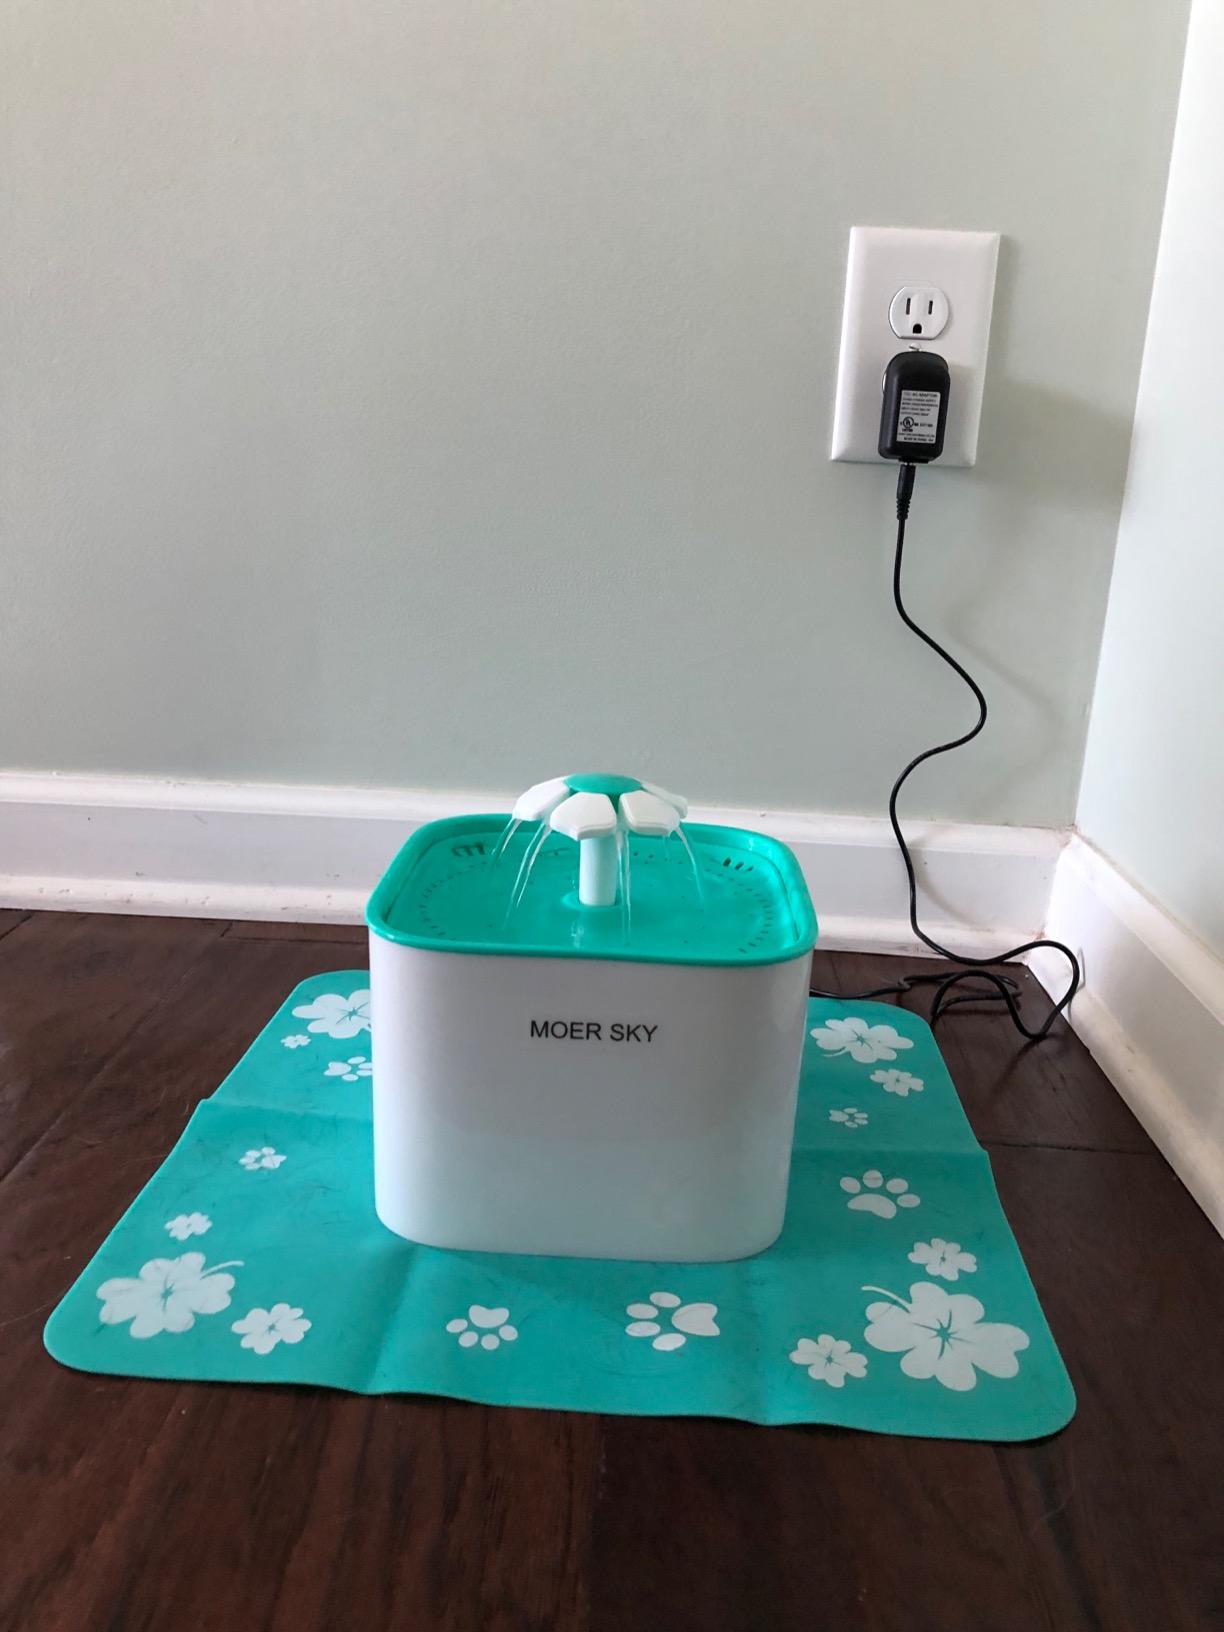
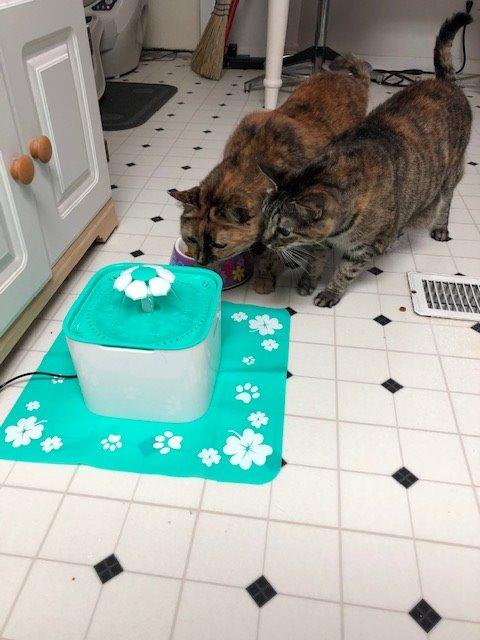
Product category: items_bowl
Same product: yes